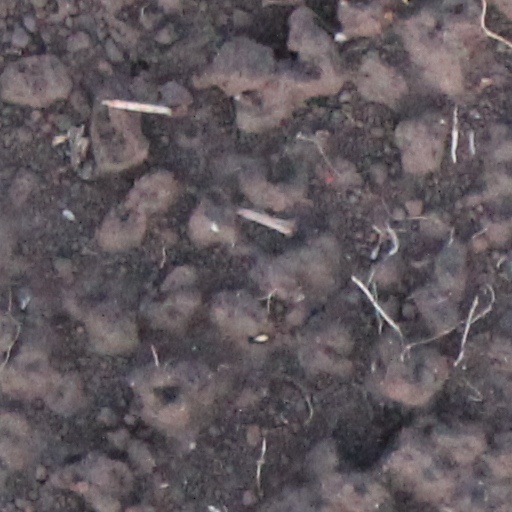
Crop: wheat